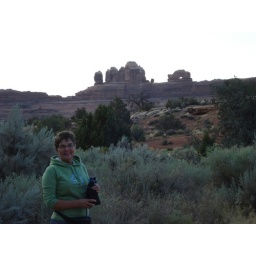
Gloria posing in front of the wooden shoe at dawn, just before we leave our camp site.